Long-distance footpaths in Scotland

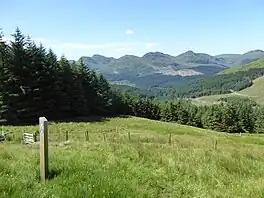
Cowal Way marker post above Donich Water.

Under Scots law the public has a right to responsible access to most land in Scotland, in accordance with the Scottish Outdoor Access Code, and access rights for new routes do not generally require to be negotiated. Many named walks have therefore been developed by local authorities, tourist organisations and guidebook authors. There is thus no single register or list of such paths, however some classifications have been developed by Scottish Natural Heritage (SNH):